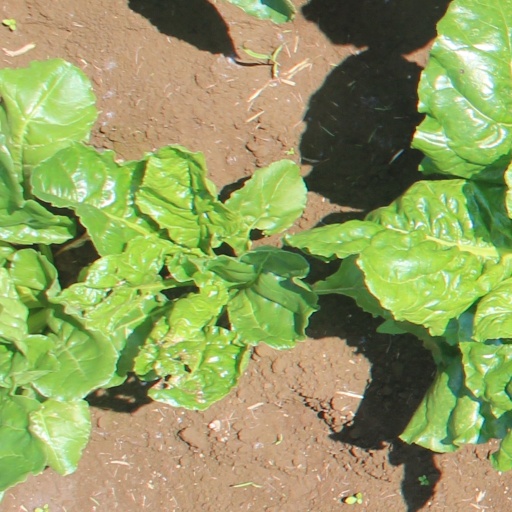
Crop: sugar beet